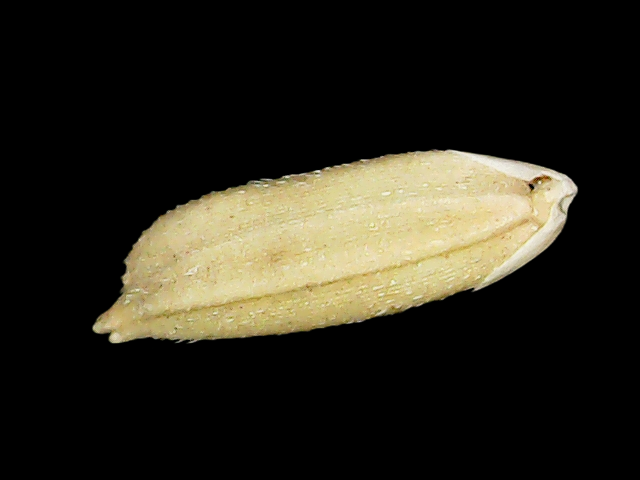
Rice variety: Bd30